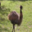
Label: bird